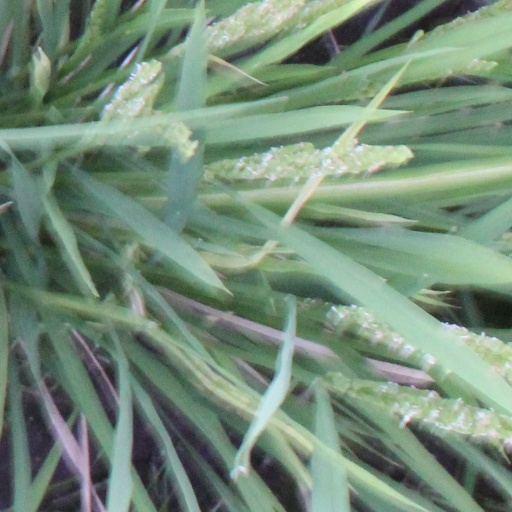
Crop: rice